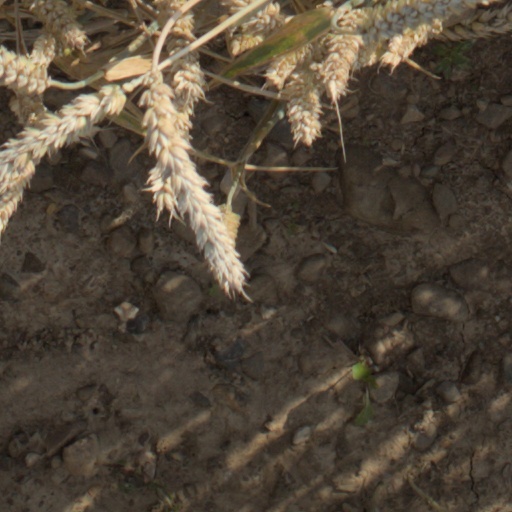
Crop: wheat